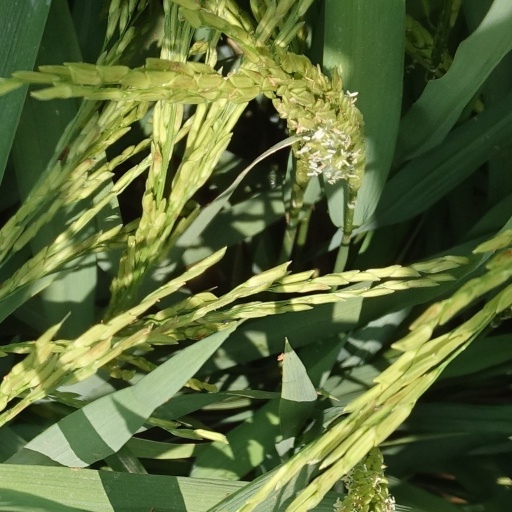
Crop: rice